Bal Thackeray

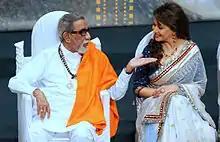
Thackeray with actress Madhuri Dixit in 2012 shortly before his death

Thackeray died on 17 November 2012, of cardiac arrest. Mumbai came to a virtual halt immediately as news about his death broke out, with shops and commercial establishments shutting down. The entire state of Maharashtra was put on high alert. The police appealed for calm and 20,000 Mumbai police officers, 15 units of the State Reserve Police Force and three contingents of the Rapid Action Force were deployed. It was reported that Shiv Sena workers forced shops to close down in some areas. Then Prime Minister Manmohan Singh called for calm in the city and praised Thackeray's "strong leadership", while there were also statements of praise and condolences from other senior politicians such as the then-Gujarat Chief Minister Narendra Modi and the BJP leader and MP (Former Deputy Prime Minister of India), L. K. Advani.